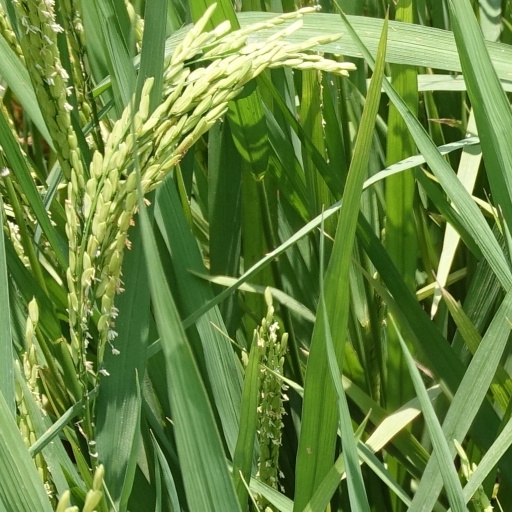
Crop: rice